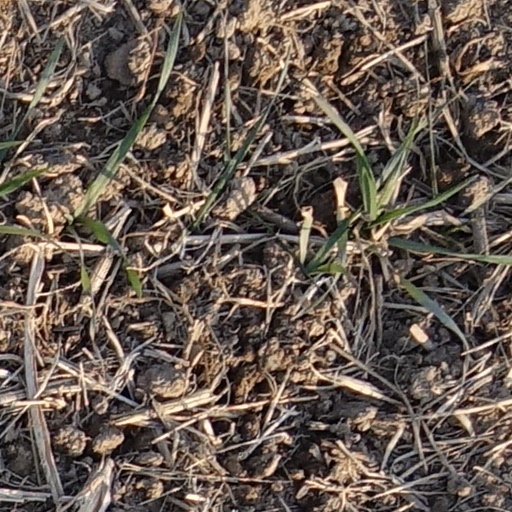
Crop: wheat